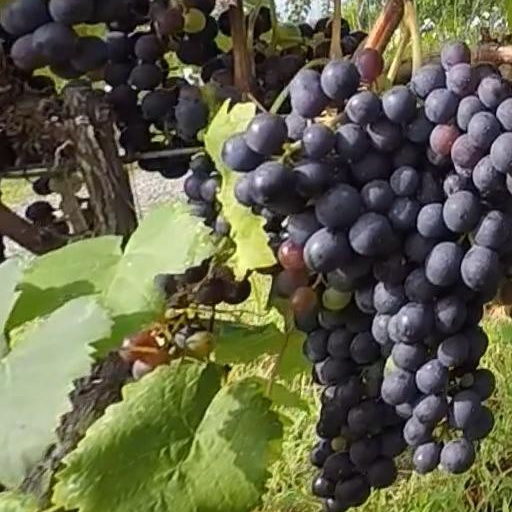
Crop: grape